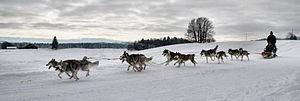
Un traîneau à chien est un traîneau conçu pour être tiré par un ou plusieurs chiens pour voyager sur la glace ou la neige. Bien qu'on ignore la date de leur invention, les premiers traineaux à chien de Sibérie sont cités dans la littérature arabe du Xᵉ siècle de notre ère.